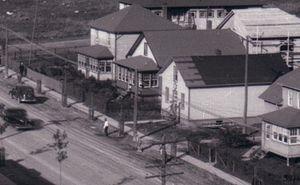
Synagogue de Noranda en 1936 (Rouyn-Noranda)
La synagogue de Rouyn-Noranda, située au Québec, Canada, fut construite en 1948 sous le nom de Beit Knesset Israel en hébreu ou Kneseth Israel Congregation en anglais par la Rouyn-Noranda Hebrew Congregation. Une première synagogue en bois avait été construite auparavant en 1932 au même endroit. Elle ferma ses portes comme lieu de culte juif en 1972.